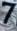
Number: 7